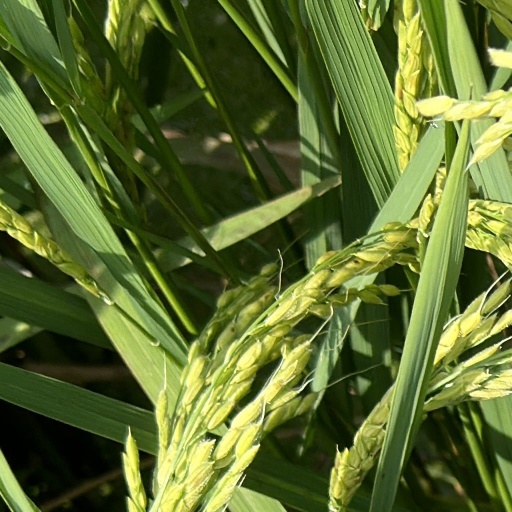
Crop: rice